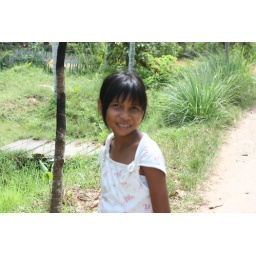
girl in the street